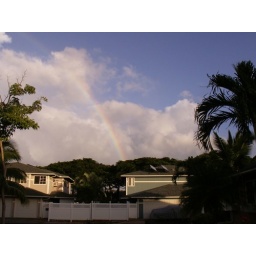
The rainbow ends in our house - where's that pot of gold!